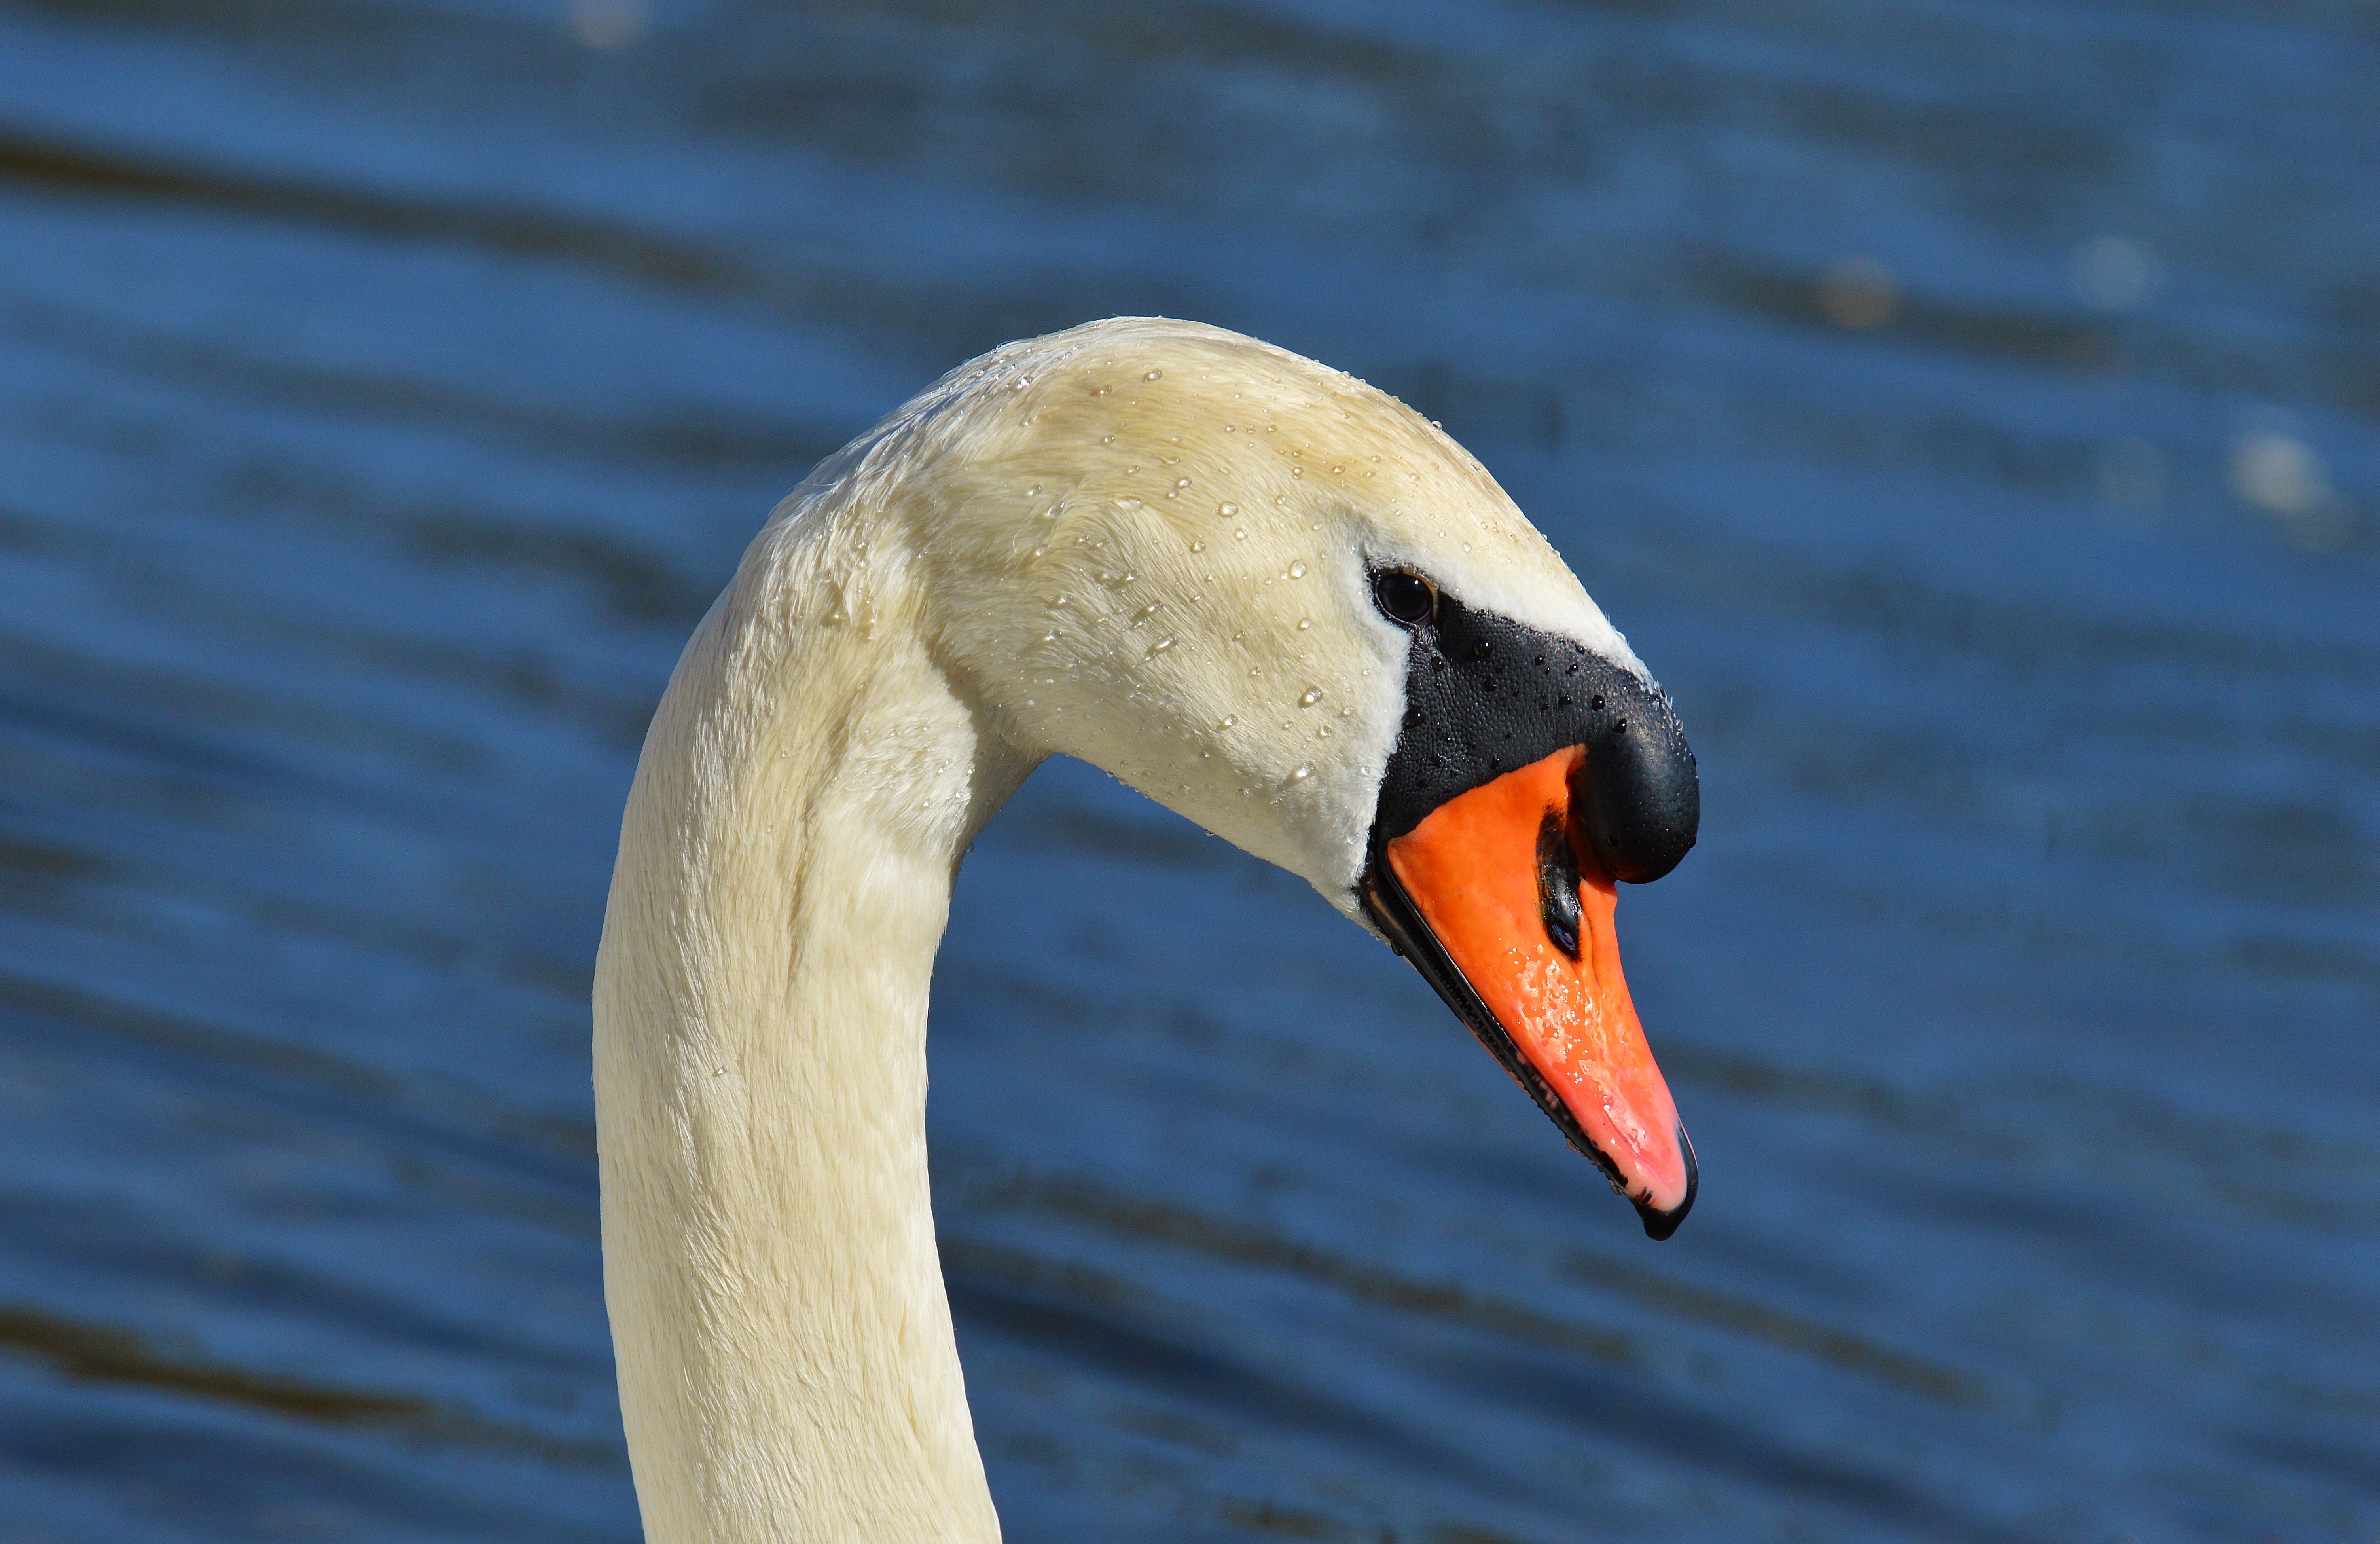
water, nature, bird, wing, lake, animal, wildlife, beak, feather, fauna, close up, swan, swans, vertebrate, waterfowl, waters, water bird, animal world, pride, schwimmvogel, ducks geese and swans